Homage to Qwert Yuiop

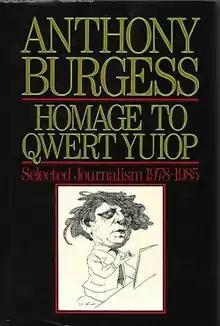
First edition (publ. Hutchinson)

Homage to Qwert Yuiop (1986) — published in the United States as But Do Blondes Prefer Gentlemen? — is a collection of essays and reviews by Anthony Burgess, first published in The Observer, The New York Times and The Times Literary Supplement. The title is a reference to the top row of letters on a standard QWERTY keyboard.